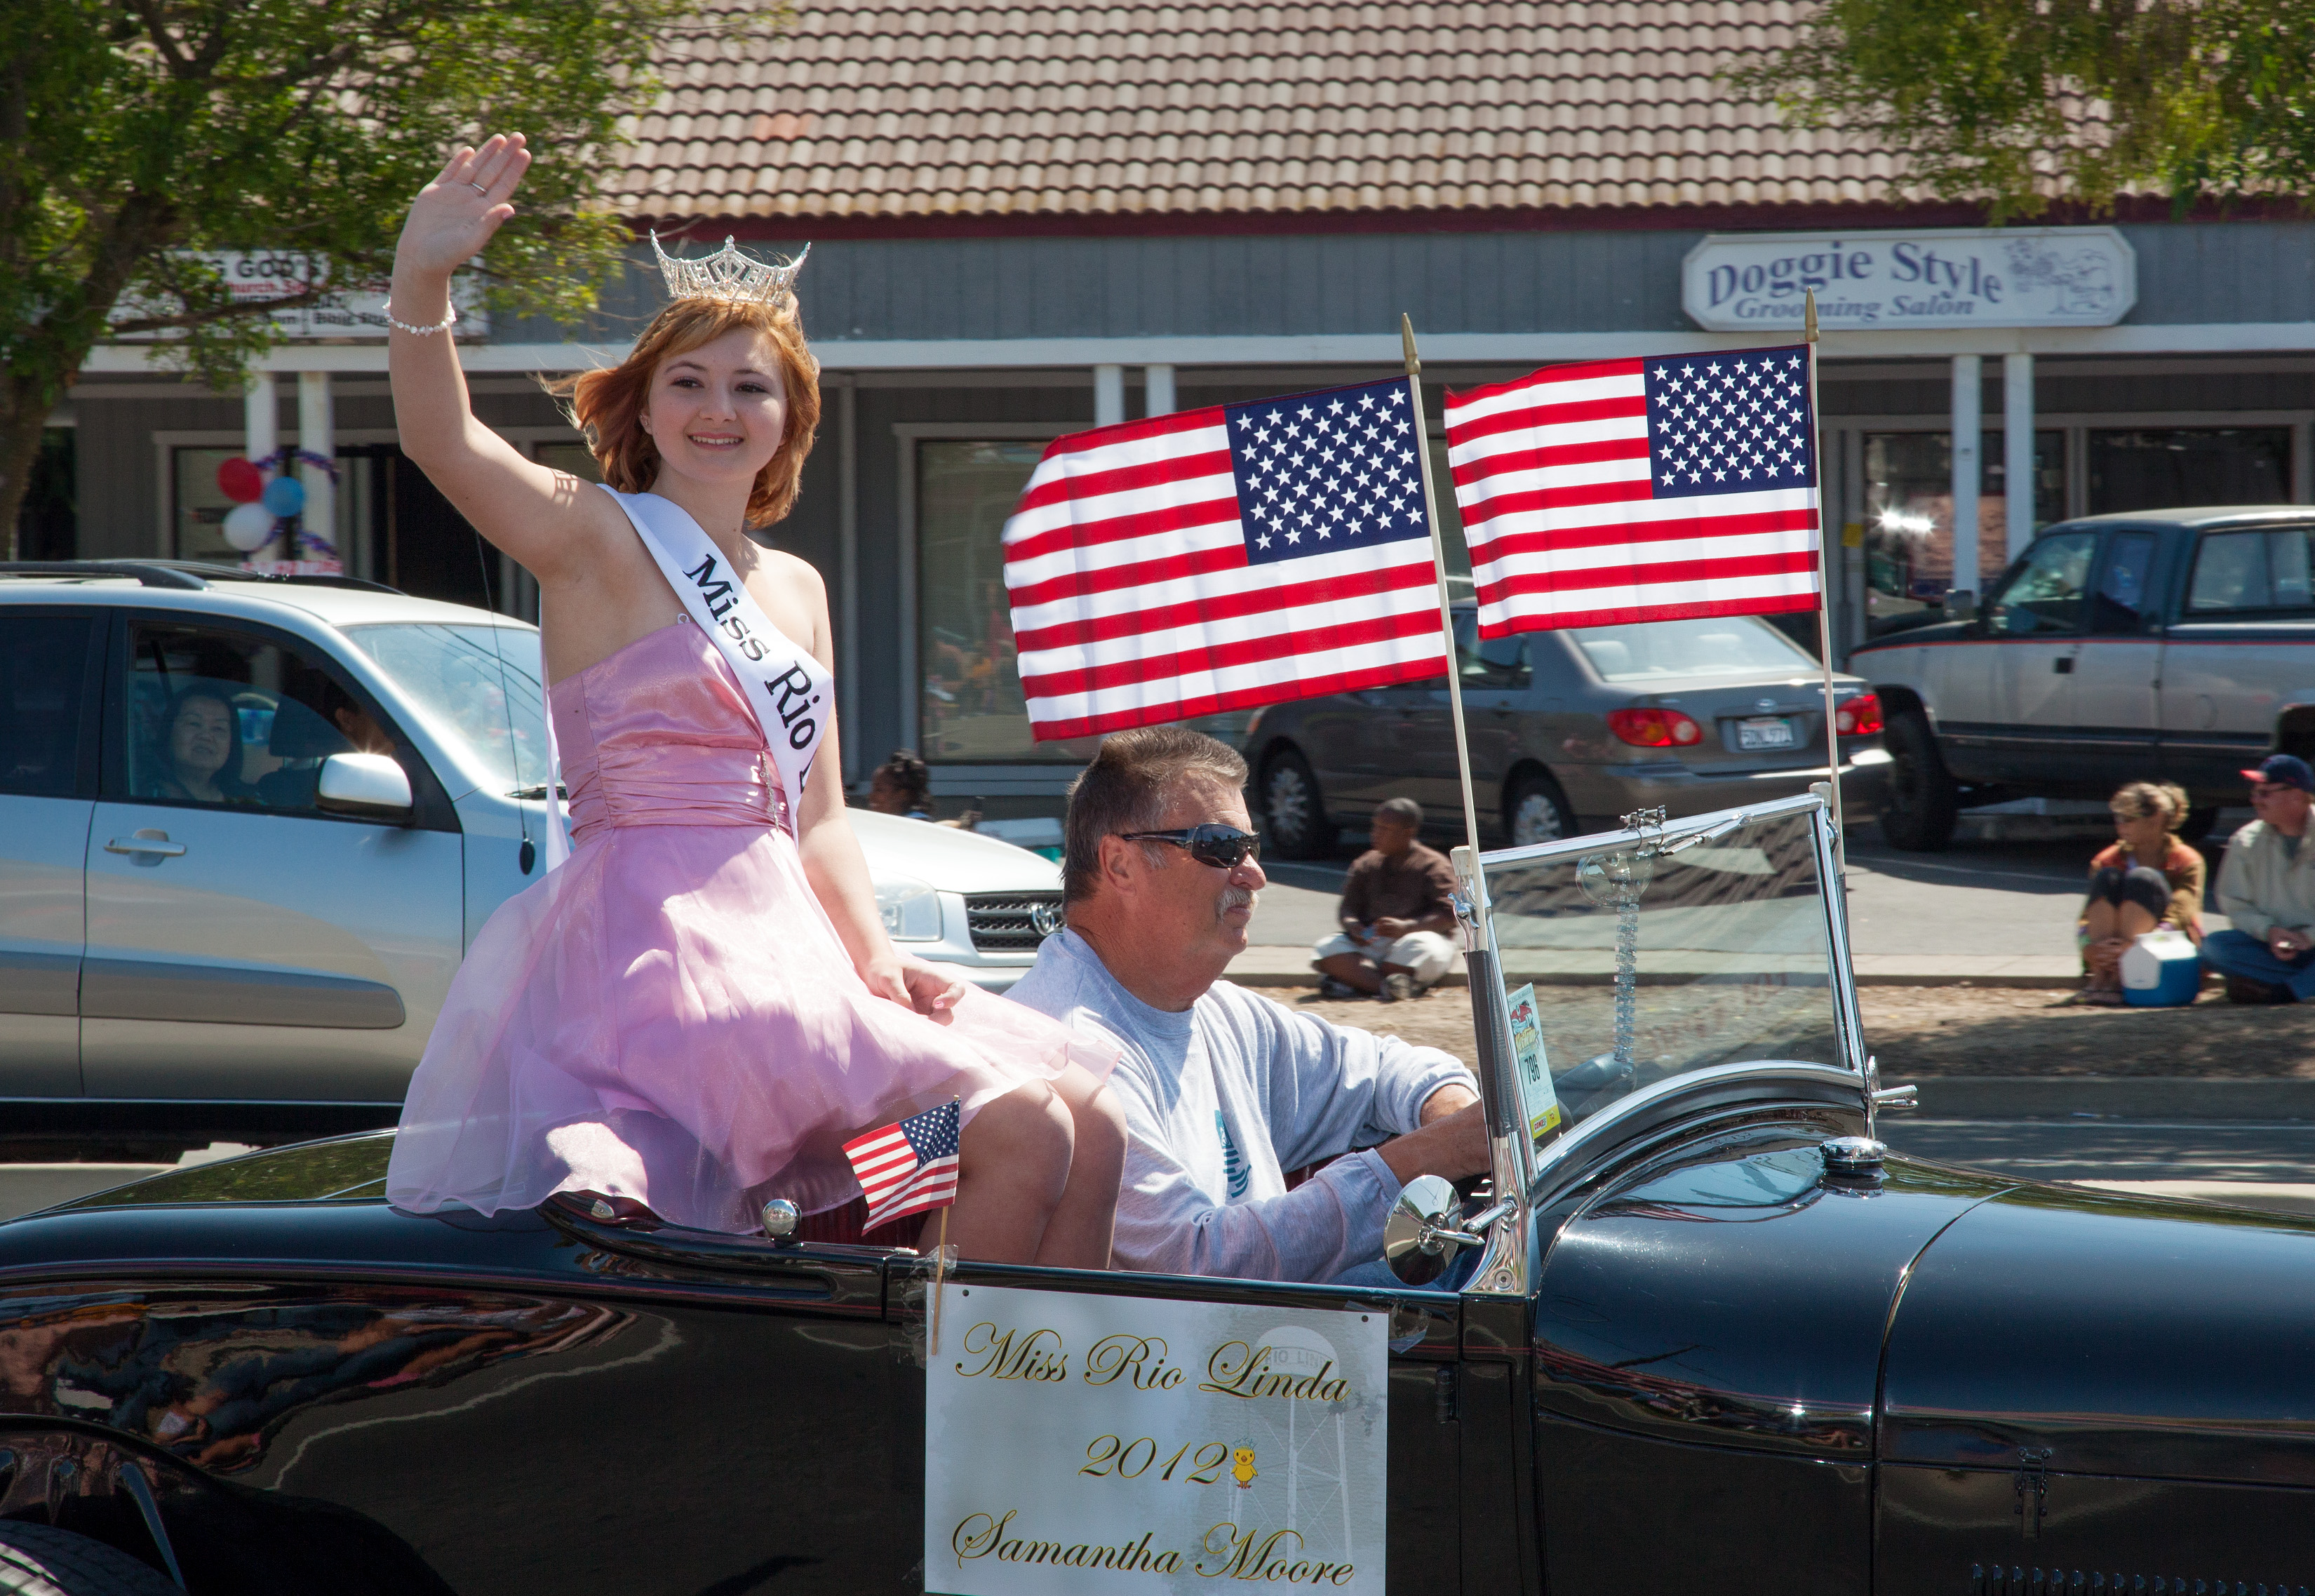
vehicle, usa, parade, festival, event, ca, sacramento, wattavenue, vfw, memorialday, veteransofforeignwars, northhighlands, samanthamoore, missriolinda